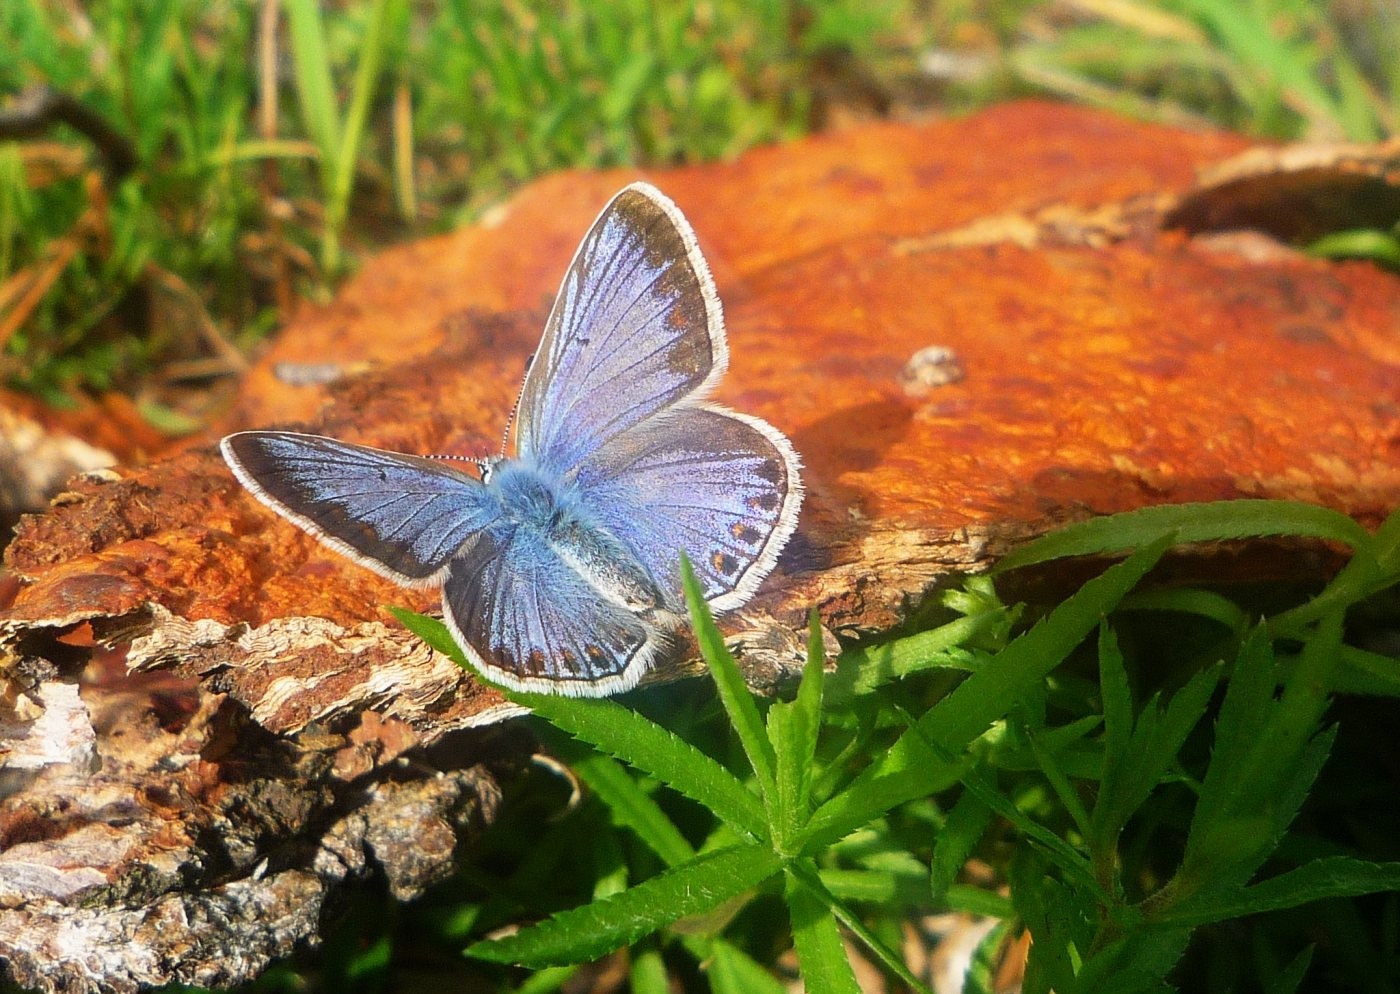
nature, wing, flower, animal, flying, wildlife, insect, macro, blue, butterfly, fauna, invertebrate, entomology, lycaenidae, macro photography, arthropod, pollinator, moths and butterflies, lycaenid